Anila Quayyum Agha

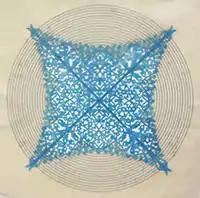

Working from her background in textile and fabric art and design, Agha uses a combination of textile processes such as embroidery, wax, dyes, and silk-screen printing within her drawings and paintings. She creates patterns based on ancient Islamic geometric patterns and Islamic interlace patterns through hand cutting, laser cutting, and sewing on paper. She uses embroidery as a drawing method to bridge the gap between modern materials and historical patterns of traditional oppression and domestic servitude. She questions the gendering of textile work as domesticated and its exclusion of it being considered an art form.